Edwin Sweetland

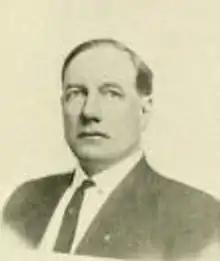
E. R. Sweetland while coach of Tulane

After leaving Tulane, Sweetland returned to his native Western New York and spent several seasons in a part-time job as football coach at Alfred University. Under Sweetland leadership Saxons won regularly, posting a 17–5 record during his four years as coach. He took over the team in 1915 and coached it to a 4–2 record. The biggest win that season was a 13–7 victory over nearby Syracuse University's freshman team. After the season, he hired to coach the team the next season as well as being a given a "22 savage rifle" in appreciation for his success. Before the 1916 Season, Sweetland instituted pre-season practice which helped Alfred achieve one of the "most memorable football years." The team finished with a record of 5-1 including two noteworthy victories. The Saxons defeated rival Hobart College for the first time since 1907 and defeated national power Carlisle Indian Industrial School. Sweetland's 1917 squad finished the season with a 3–0 record that was shortened when two colleges cancelled games. The season included 2–0 victory over Grove City College on a field described as "liquid chocolate glue". This was the school's first unbeaten and untied season. In 1918, due to World War I, Alfred campus life was dominated by the Student Army Training Corps. The Corps was designed to provide the military with officers during the War. Alfred did not hire Sweetland to be their football coach, but instead used multiple officers from the Corps. Sweetland however did return for the 1919 season. The Saxons played seven games but only three against other four year colleges. Sweetland was critiqued for the overall play of the team and practice schedule. An open meeting was called in which criticism directed at the coach. During this meeting Sweetland declared that he could no longer coach at Alfred.